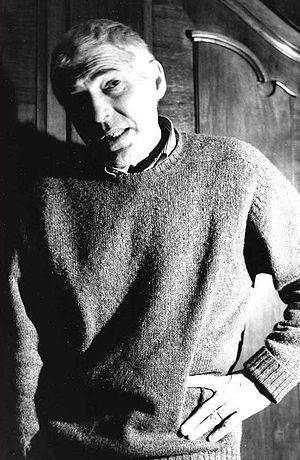
Guido Crepax, pseudonyme de Guido Crepas, né le 15 juillet 1933 à Milan et mort dans la même ville le 31 juillet 2003, est un auteur de bande dessinée italien.